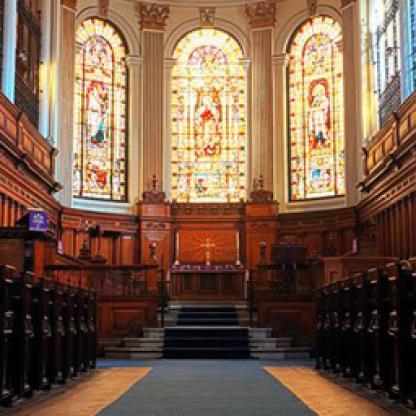
Scene: Indoor